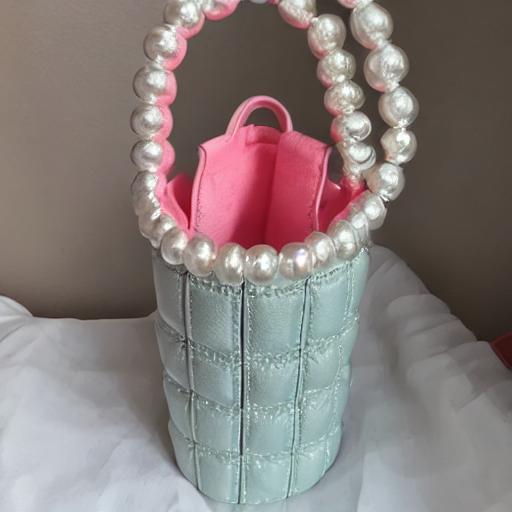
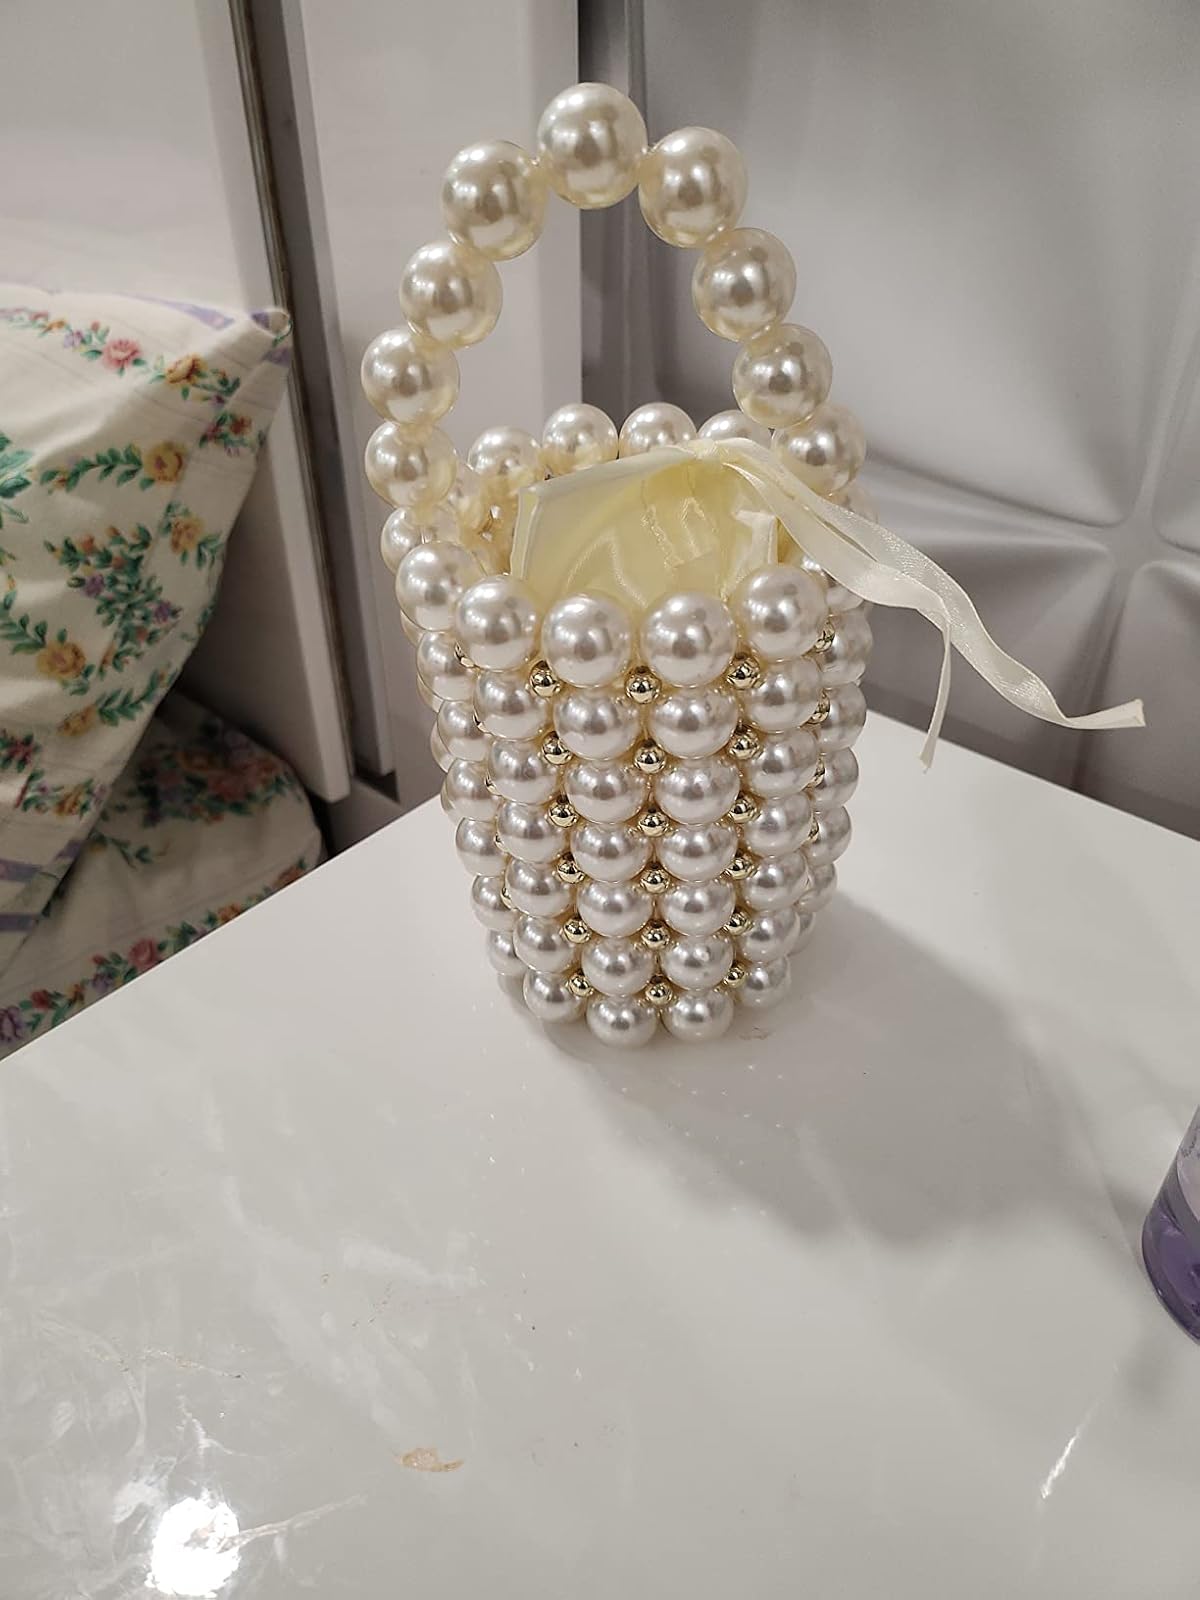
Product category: accessories_handbag
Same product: no